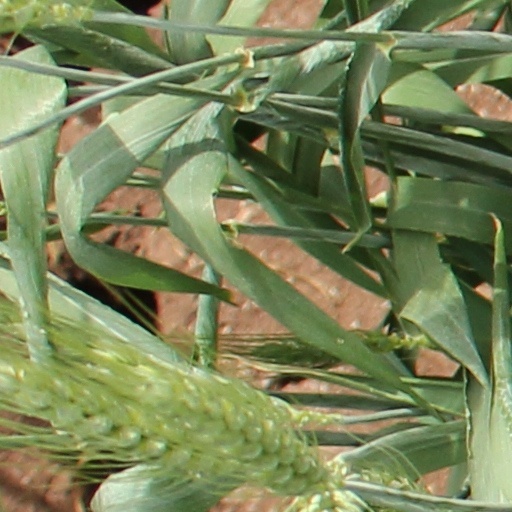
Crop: wheat